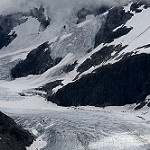
Scene: Outdoor